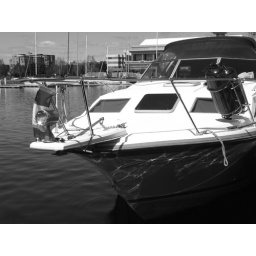
reflection in black and white